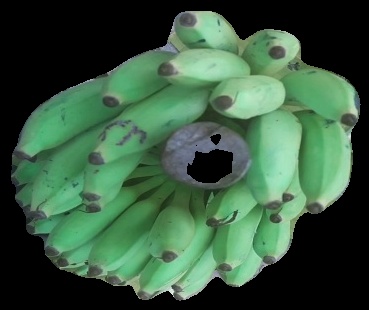
Variety: elakki-bale
Grade: grade2